N8 road (Belgium)

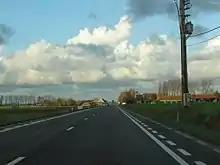
The N8 near Alveringem

The N8 road in Belgium is a road connecting Brussels and Koksijde, passing Ninove, Oudenaarde, Kortrijk, Ypres and Veurne.